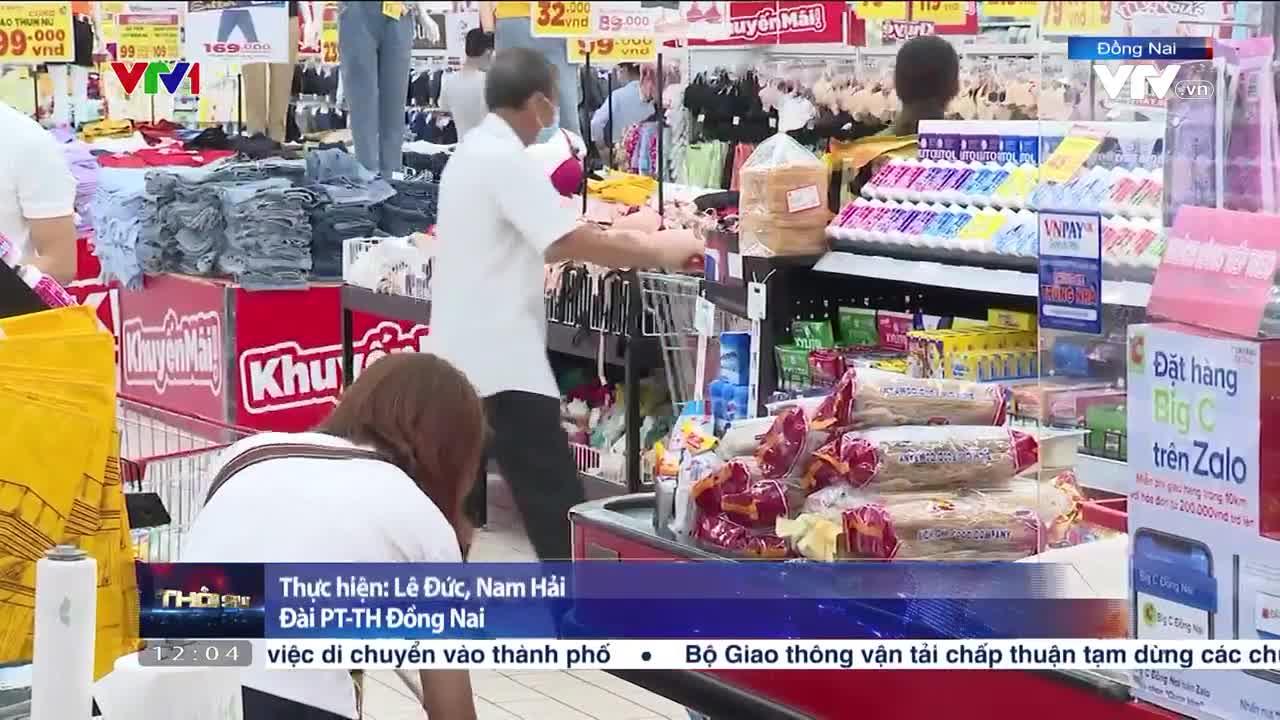
có nhiều mặt hàng được bày bán ở trong siêu thị